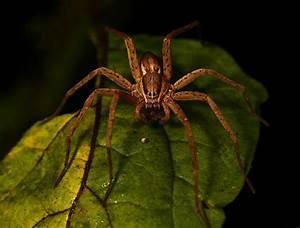
spider